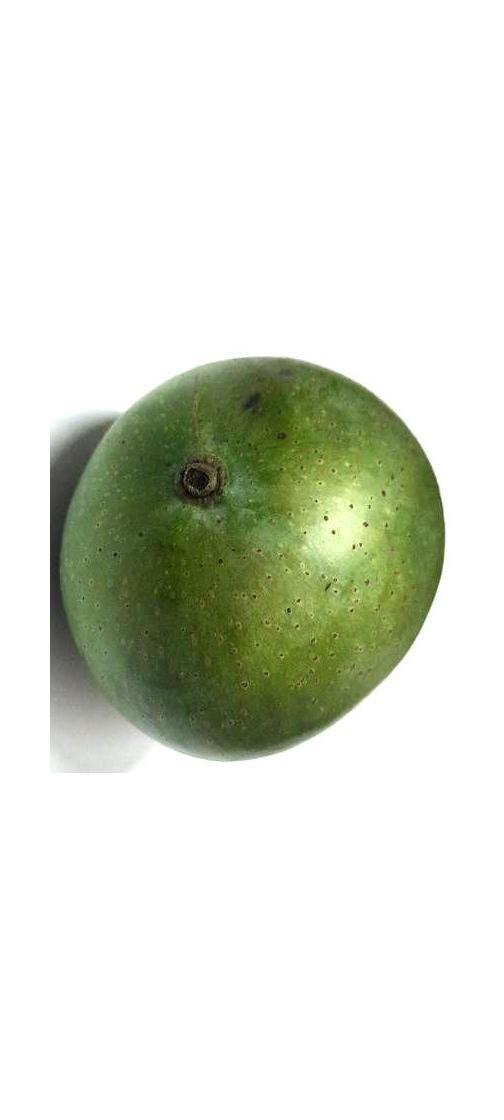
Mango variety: Ashshina Zhinuk